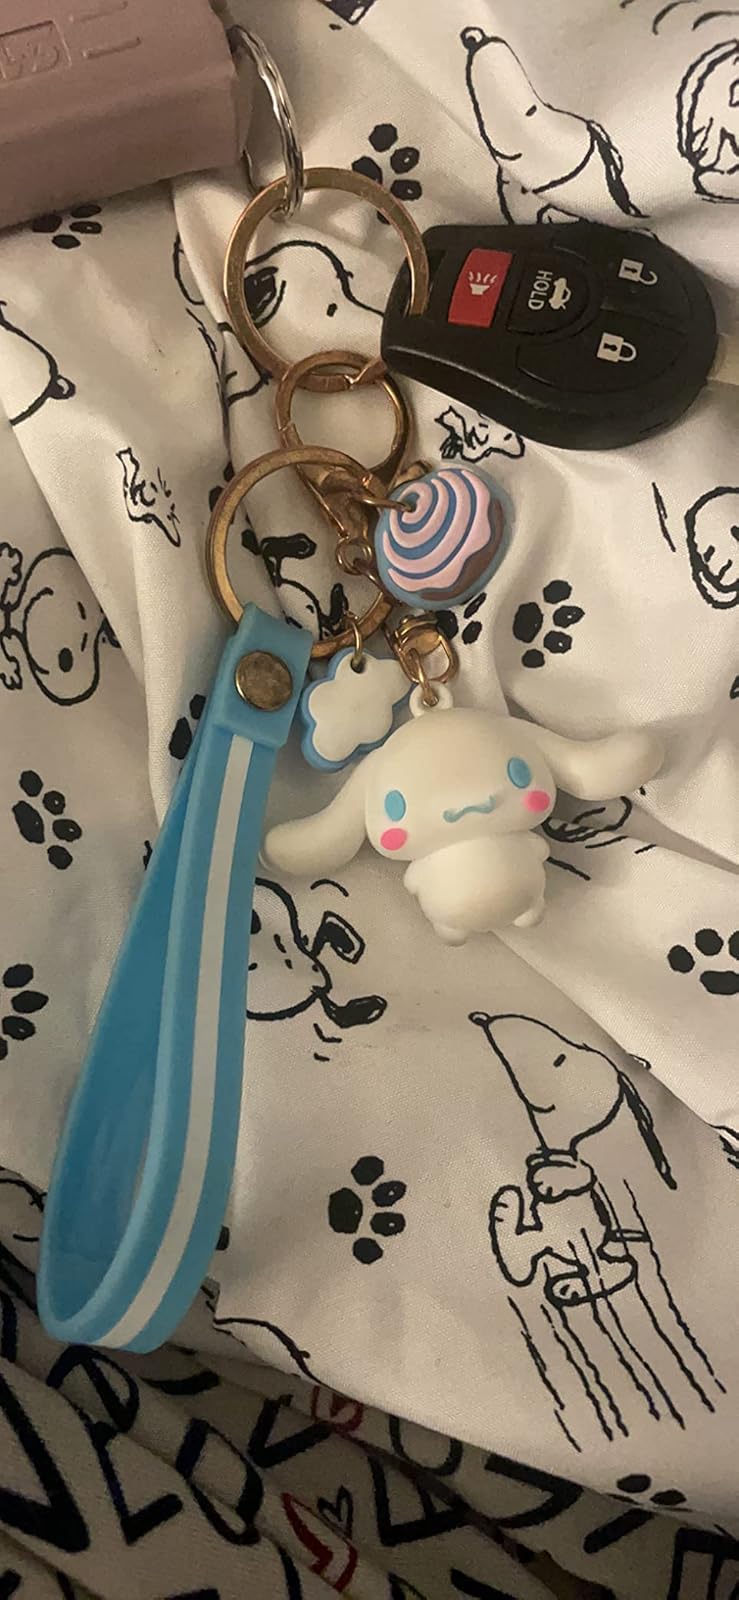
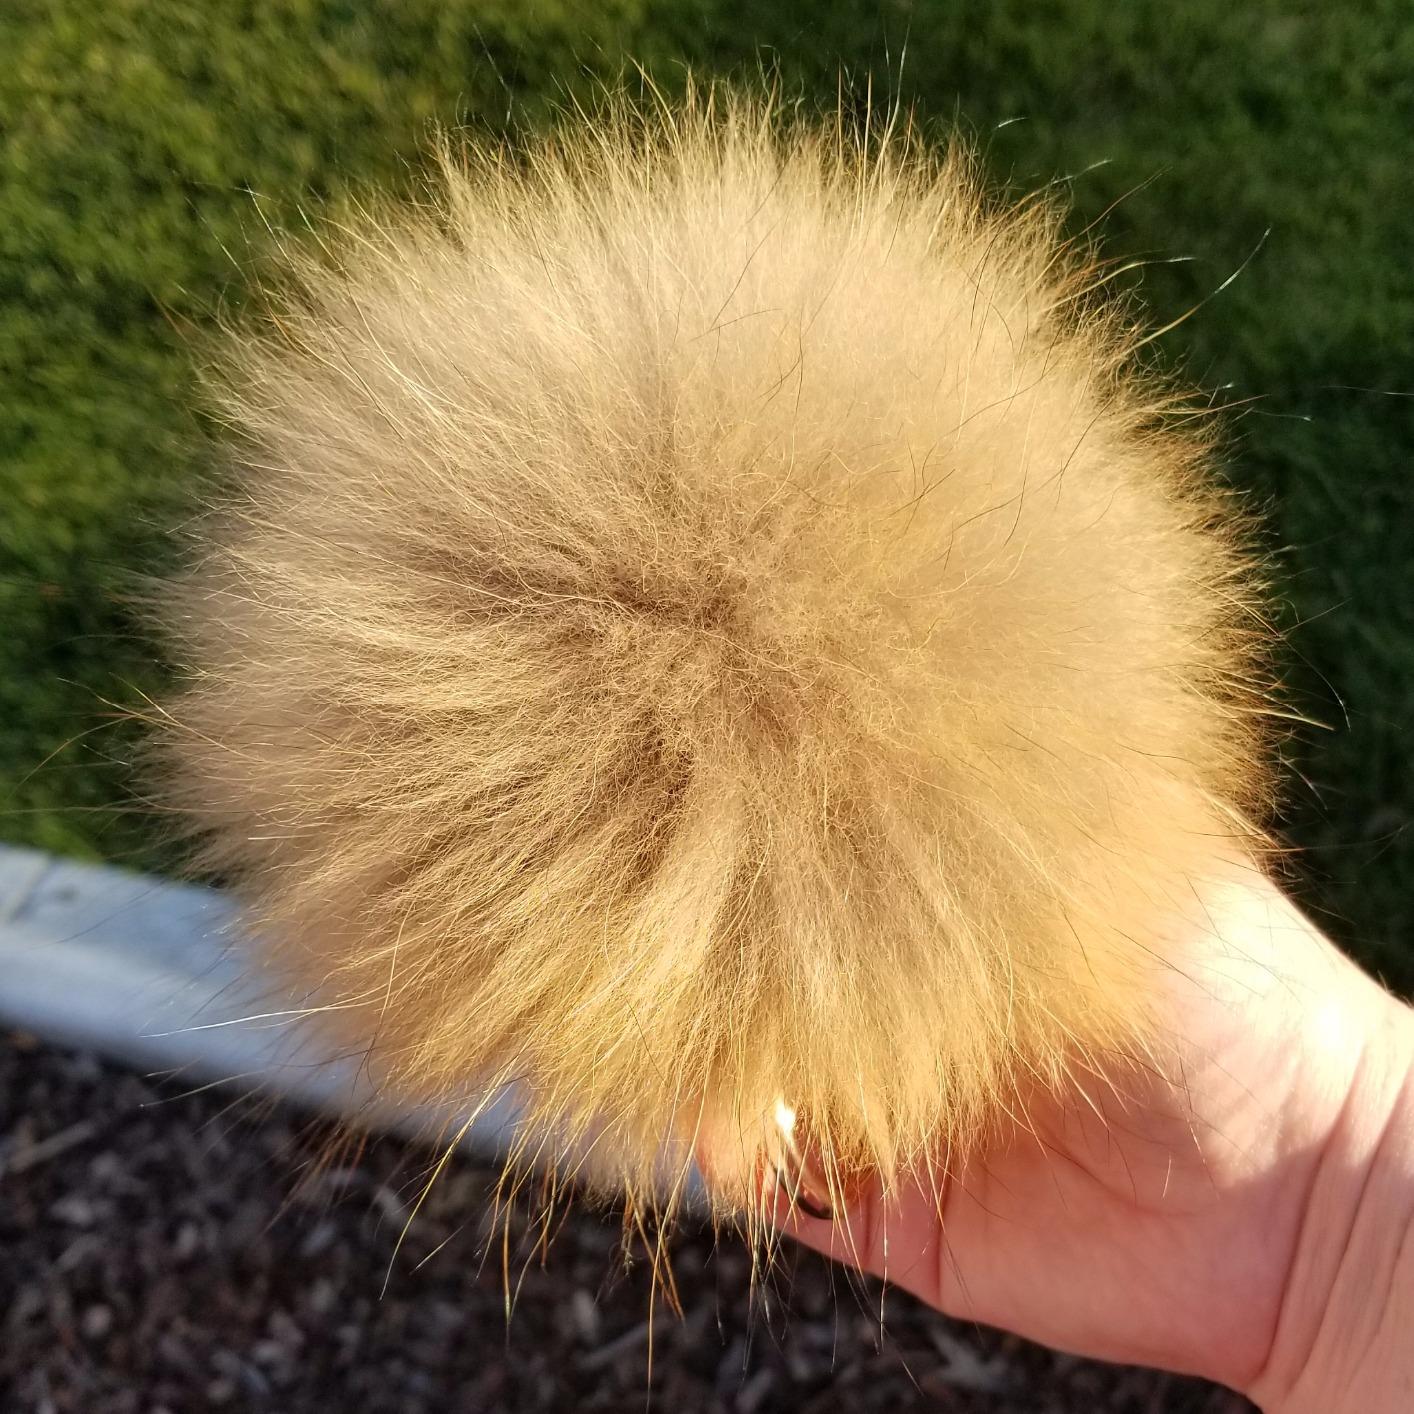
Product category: accessories_keychain
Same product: no